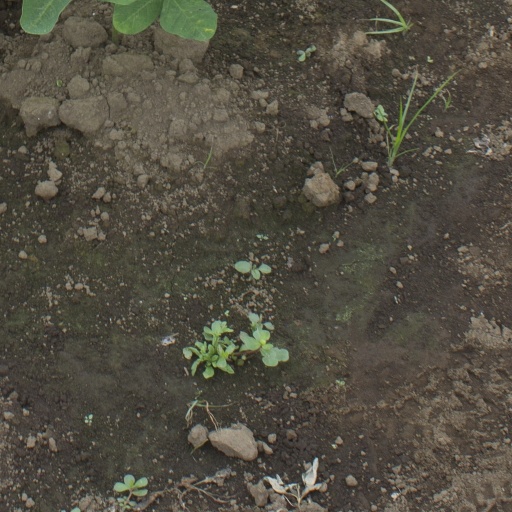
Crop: soybean